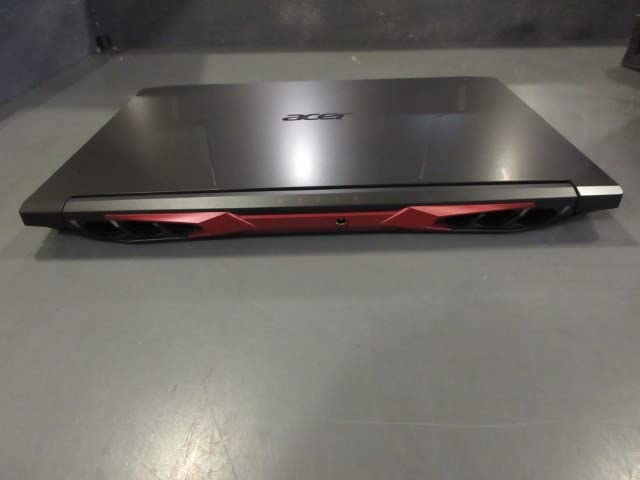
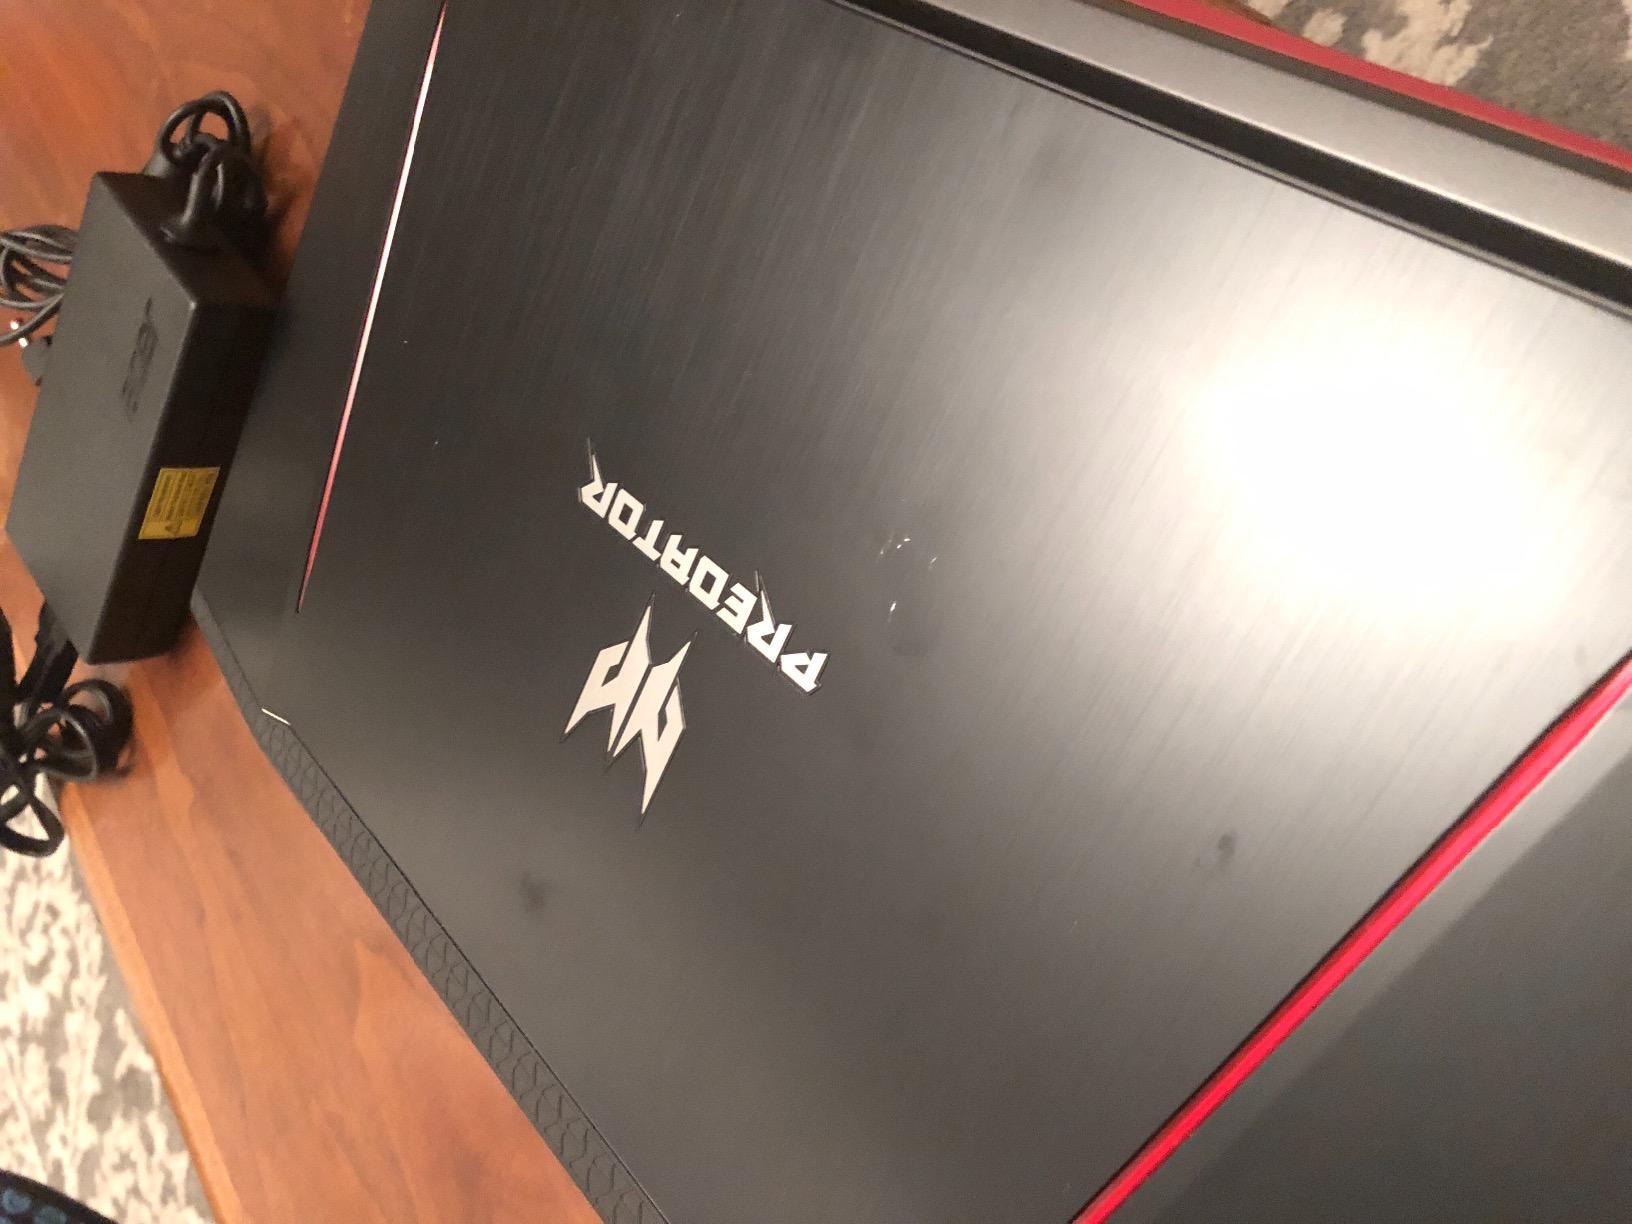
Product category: laptop
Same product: no